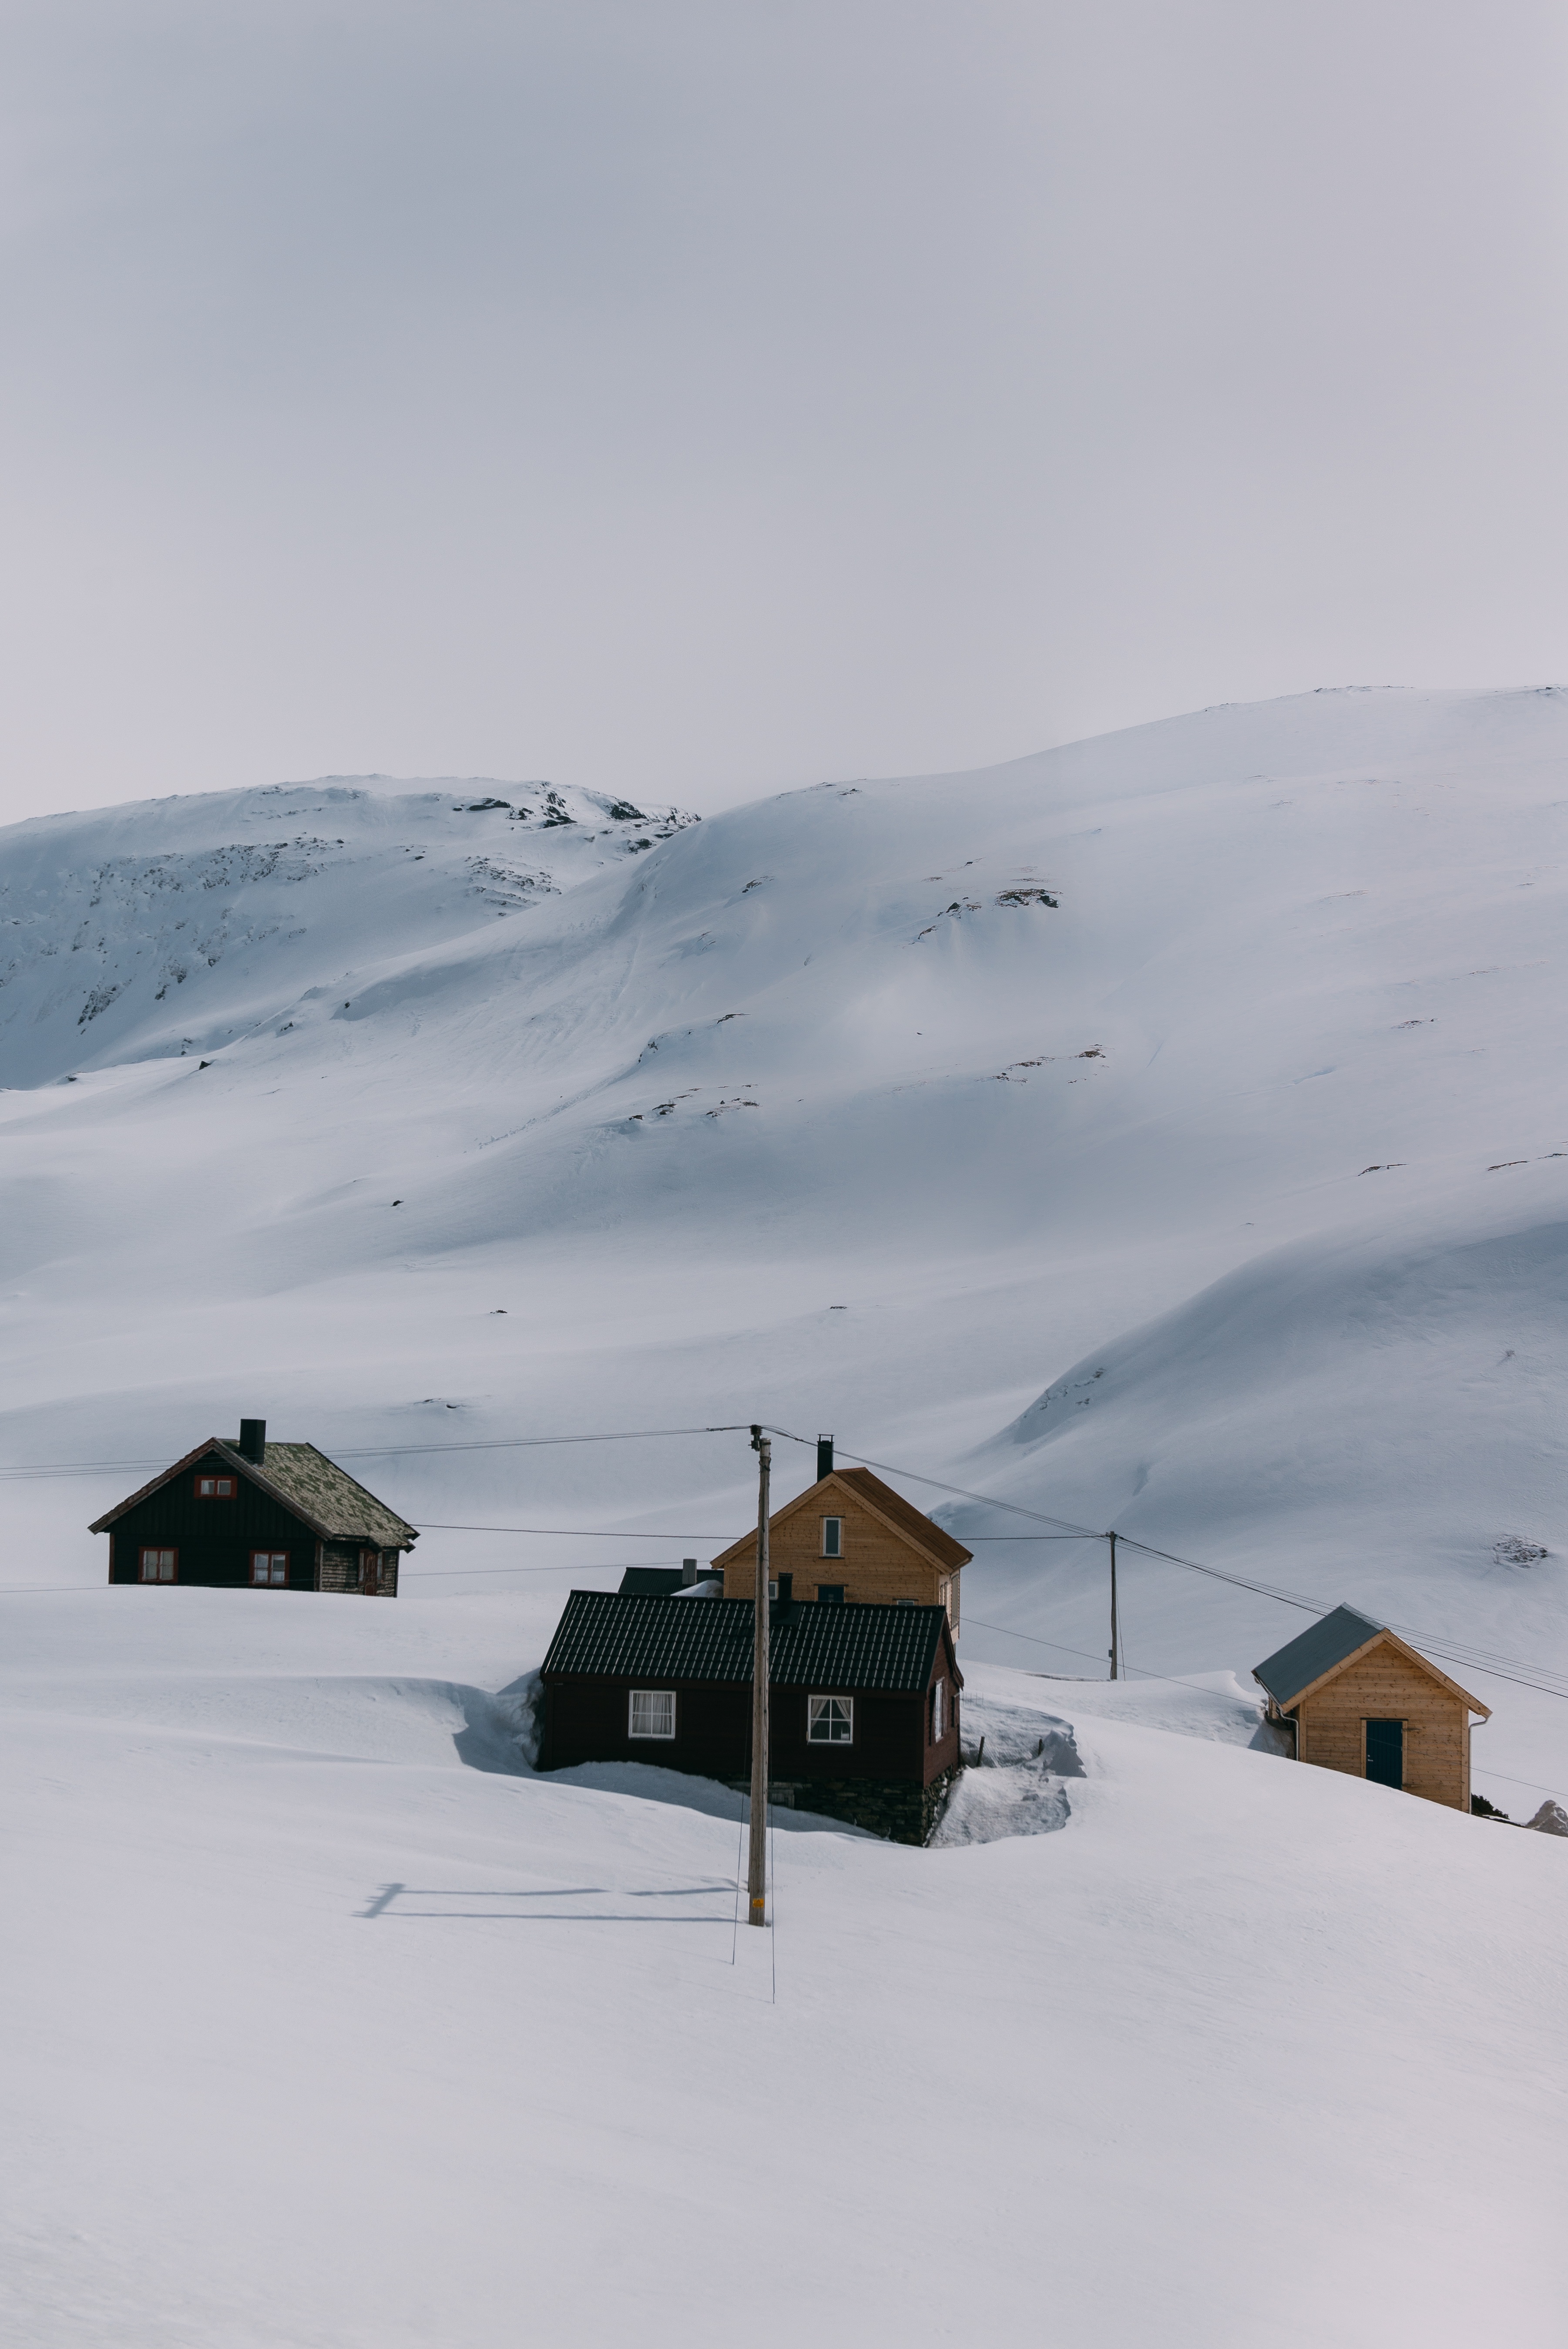
mountain, snow, winter, weather, arctic, season, blizzard, geological phenomenon